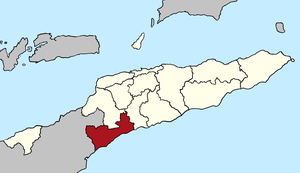
Cova-Lima est une municipalité du Timor oriental.